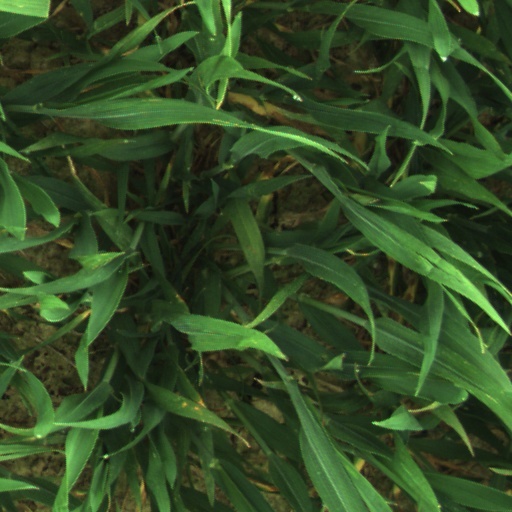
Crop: wheat